Melbourne Royal Show

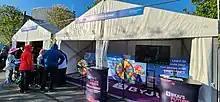
Byjus Future School at Melbourne Royal Show

There are a number of other services which is displayed in the Melbourne Royal Show this year in 2022. Australian Firefighters Calendar stall displayed calendars for 2022 and 2023 as a part of fundraising initiative for firefighters of Australia. Online Education Service provider - Byju's Future School also displayed a stall in this year's show which attracted parents and children from a diverse background motivating them to take online classes.